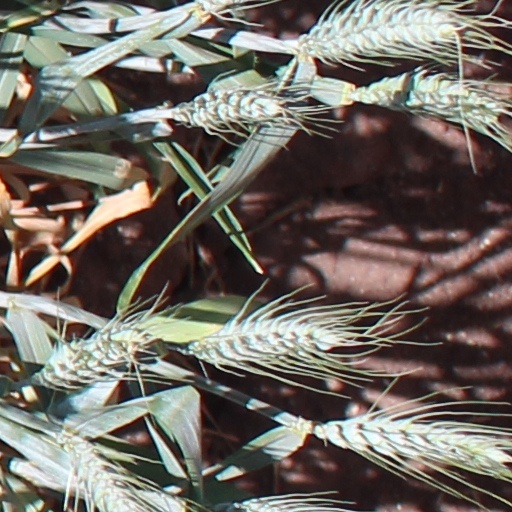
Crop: wheat